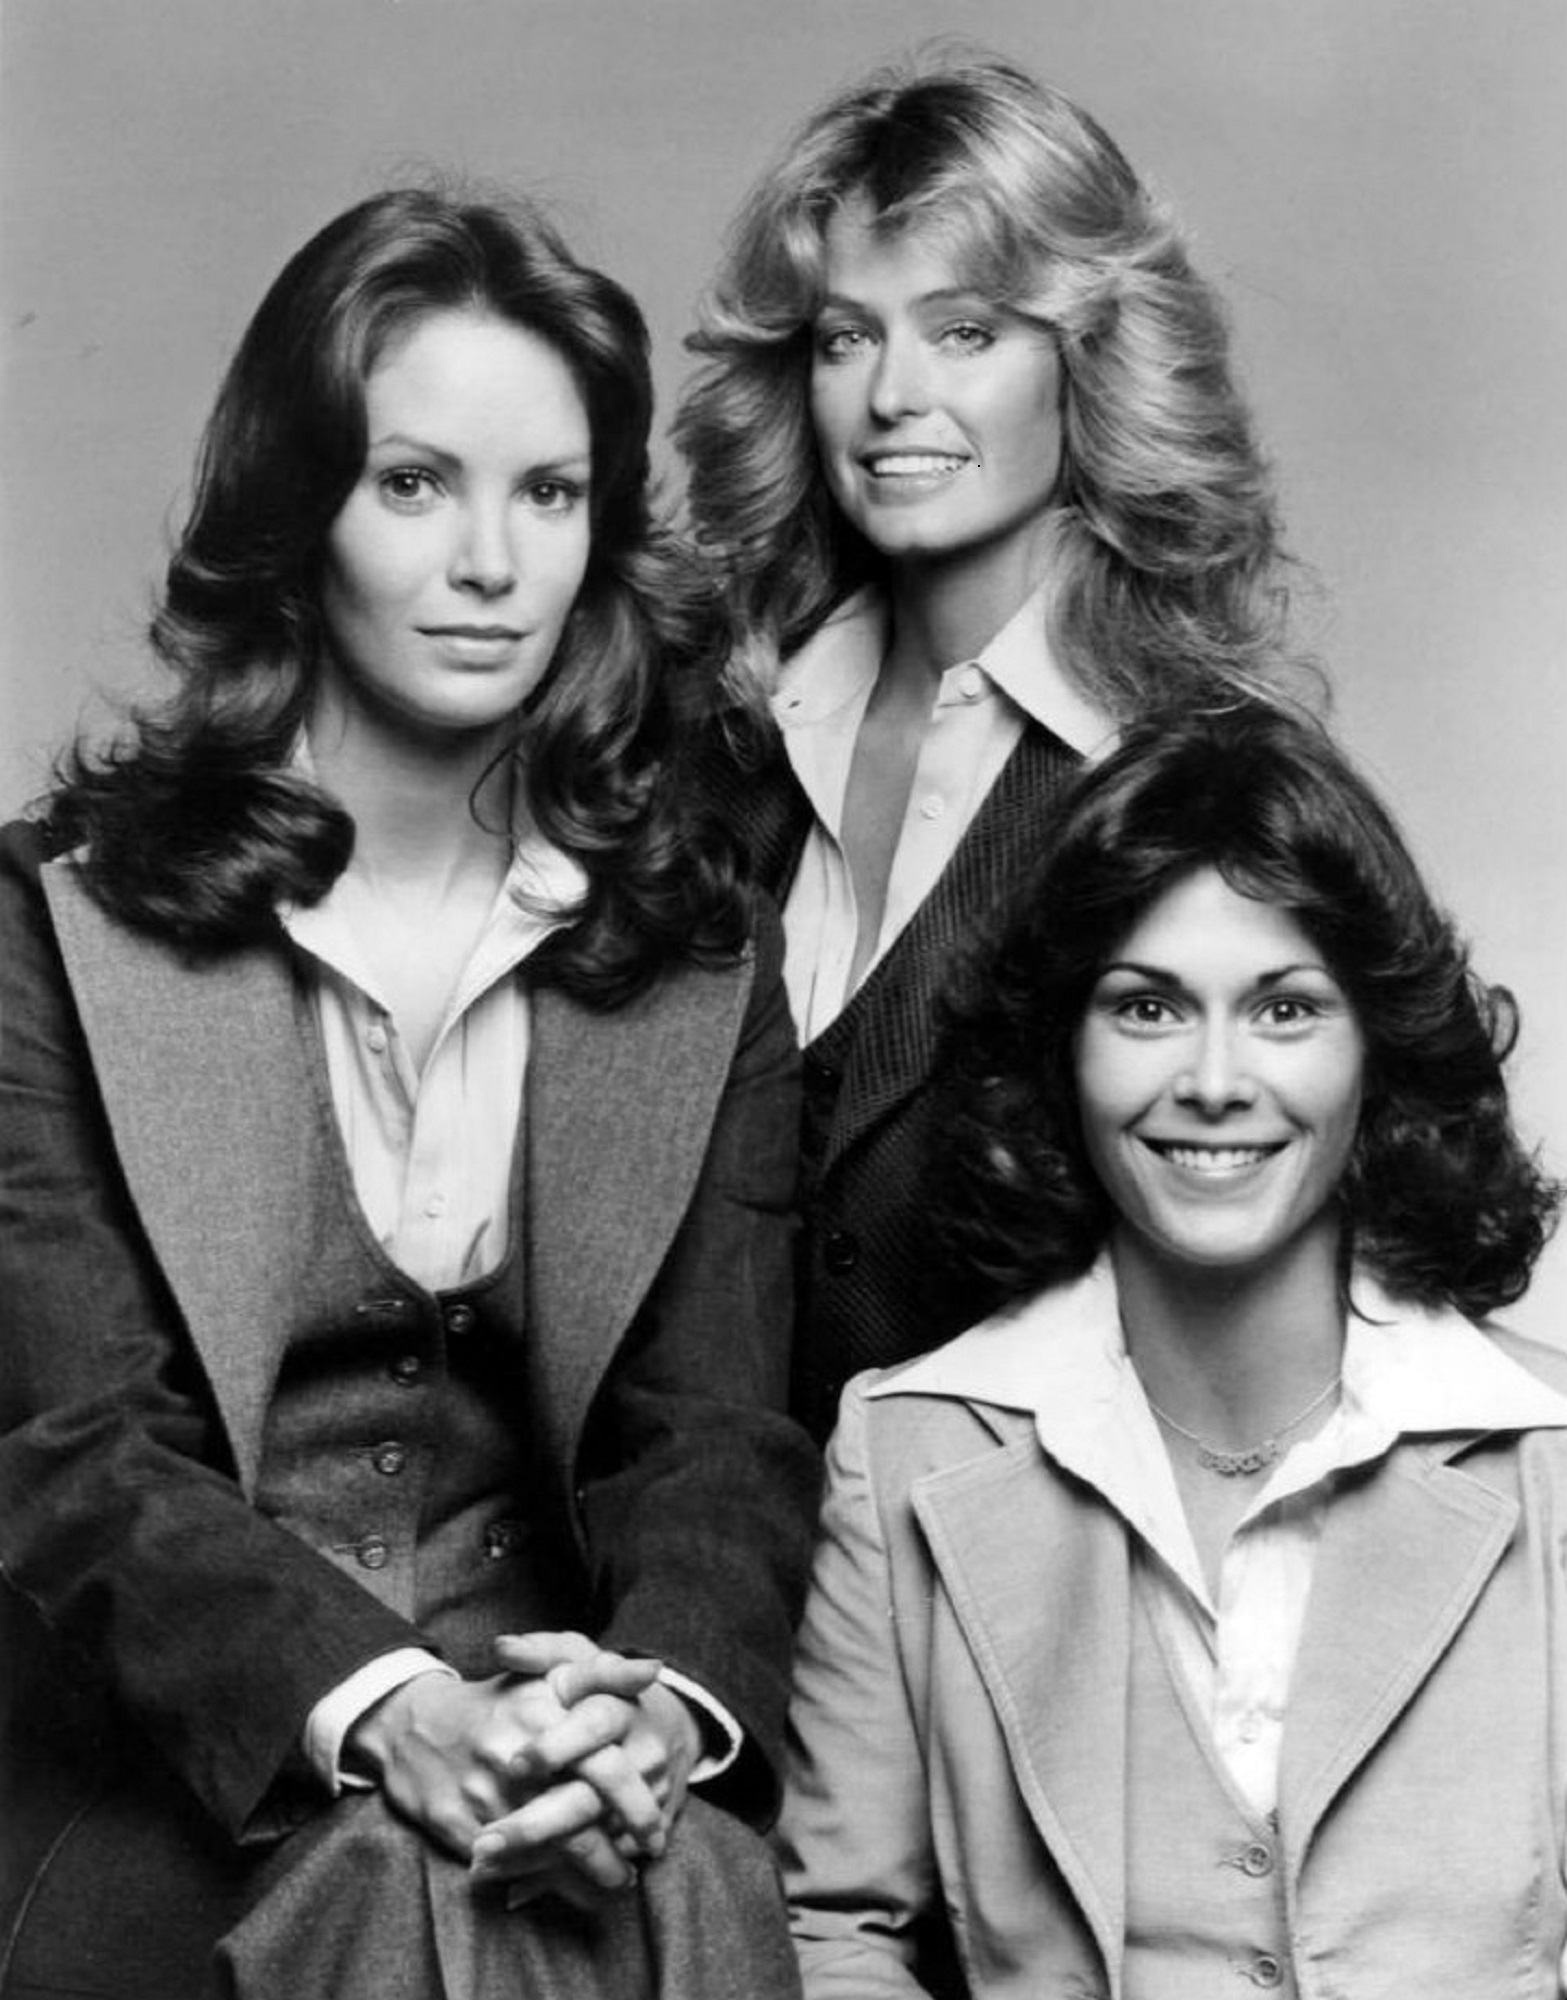
person, black and white, people, photography, hollywood, portrait, model, television, tv, monochrome, family, photograph, series, cinema, films, entertainment, icons, photo shoot, detective, monochrome photography, portrait photography, supermodel, actresses, motion pictures, jaclyn smith, farrah fawcett majors, kate smith, charlie's angels, 76 season